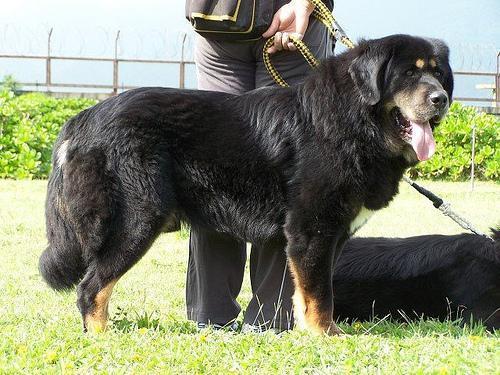
Tibetan_mastiff